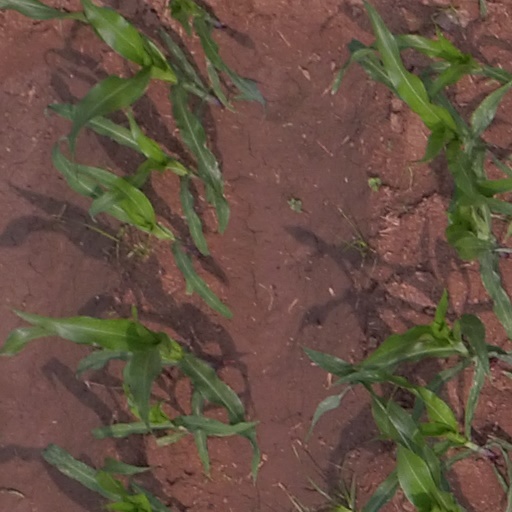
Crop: maize; corn